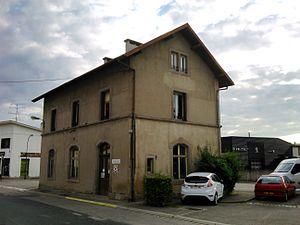
L'ancienne gare de Phalsbourg.
La ligne de Lutzelbourg à Drulingen est une ancienne ligne de chemin de fer française, à voie métrique, située dans les départements de la Moselle et du Bas-Rhin. Elle reliait les gares de Lutzelbourg et de Drulingen, en passant par Phalsbourg. La ligne est aujourd'hui déclassée et déposée.
Phalsbourg est une commune française située dans le département de la Moselle, région Grand Est.